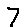
Label: 7